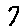
Label: 7